John Dill Robertson

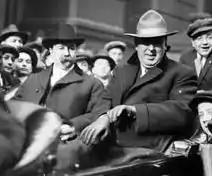
Robertson (center left) rides with Mayor Thompson (center right) in an automobile during a 1915 parade

For seven years, under Mayor William Hale Thompson, Robertson served as City Health Commissioner. He was appointed in 1915, succeeding George B. Young, and served through 1922.